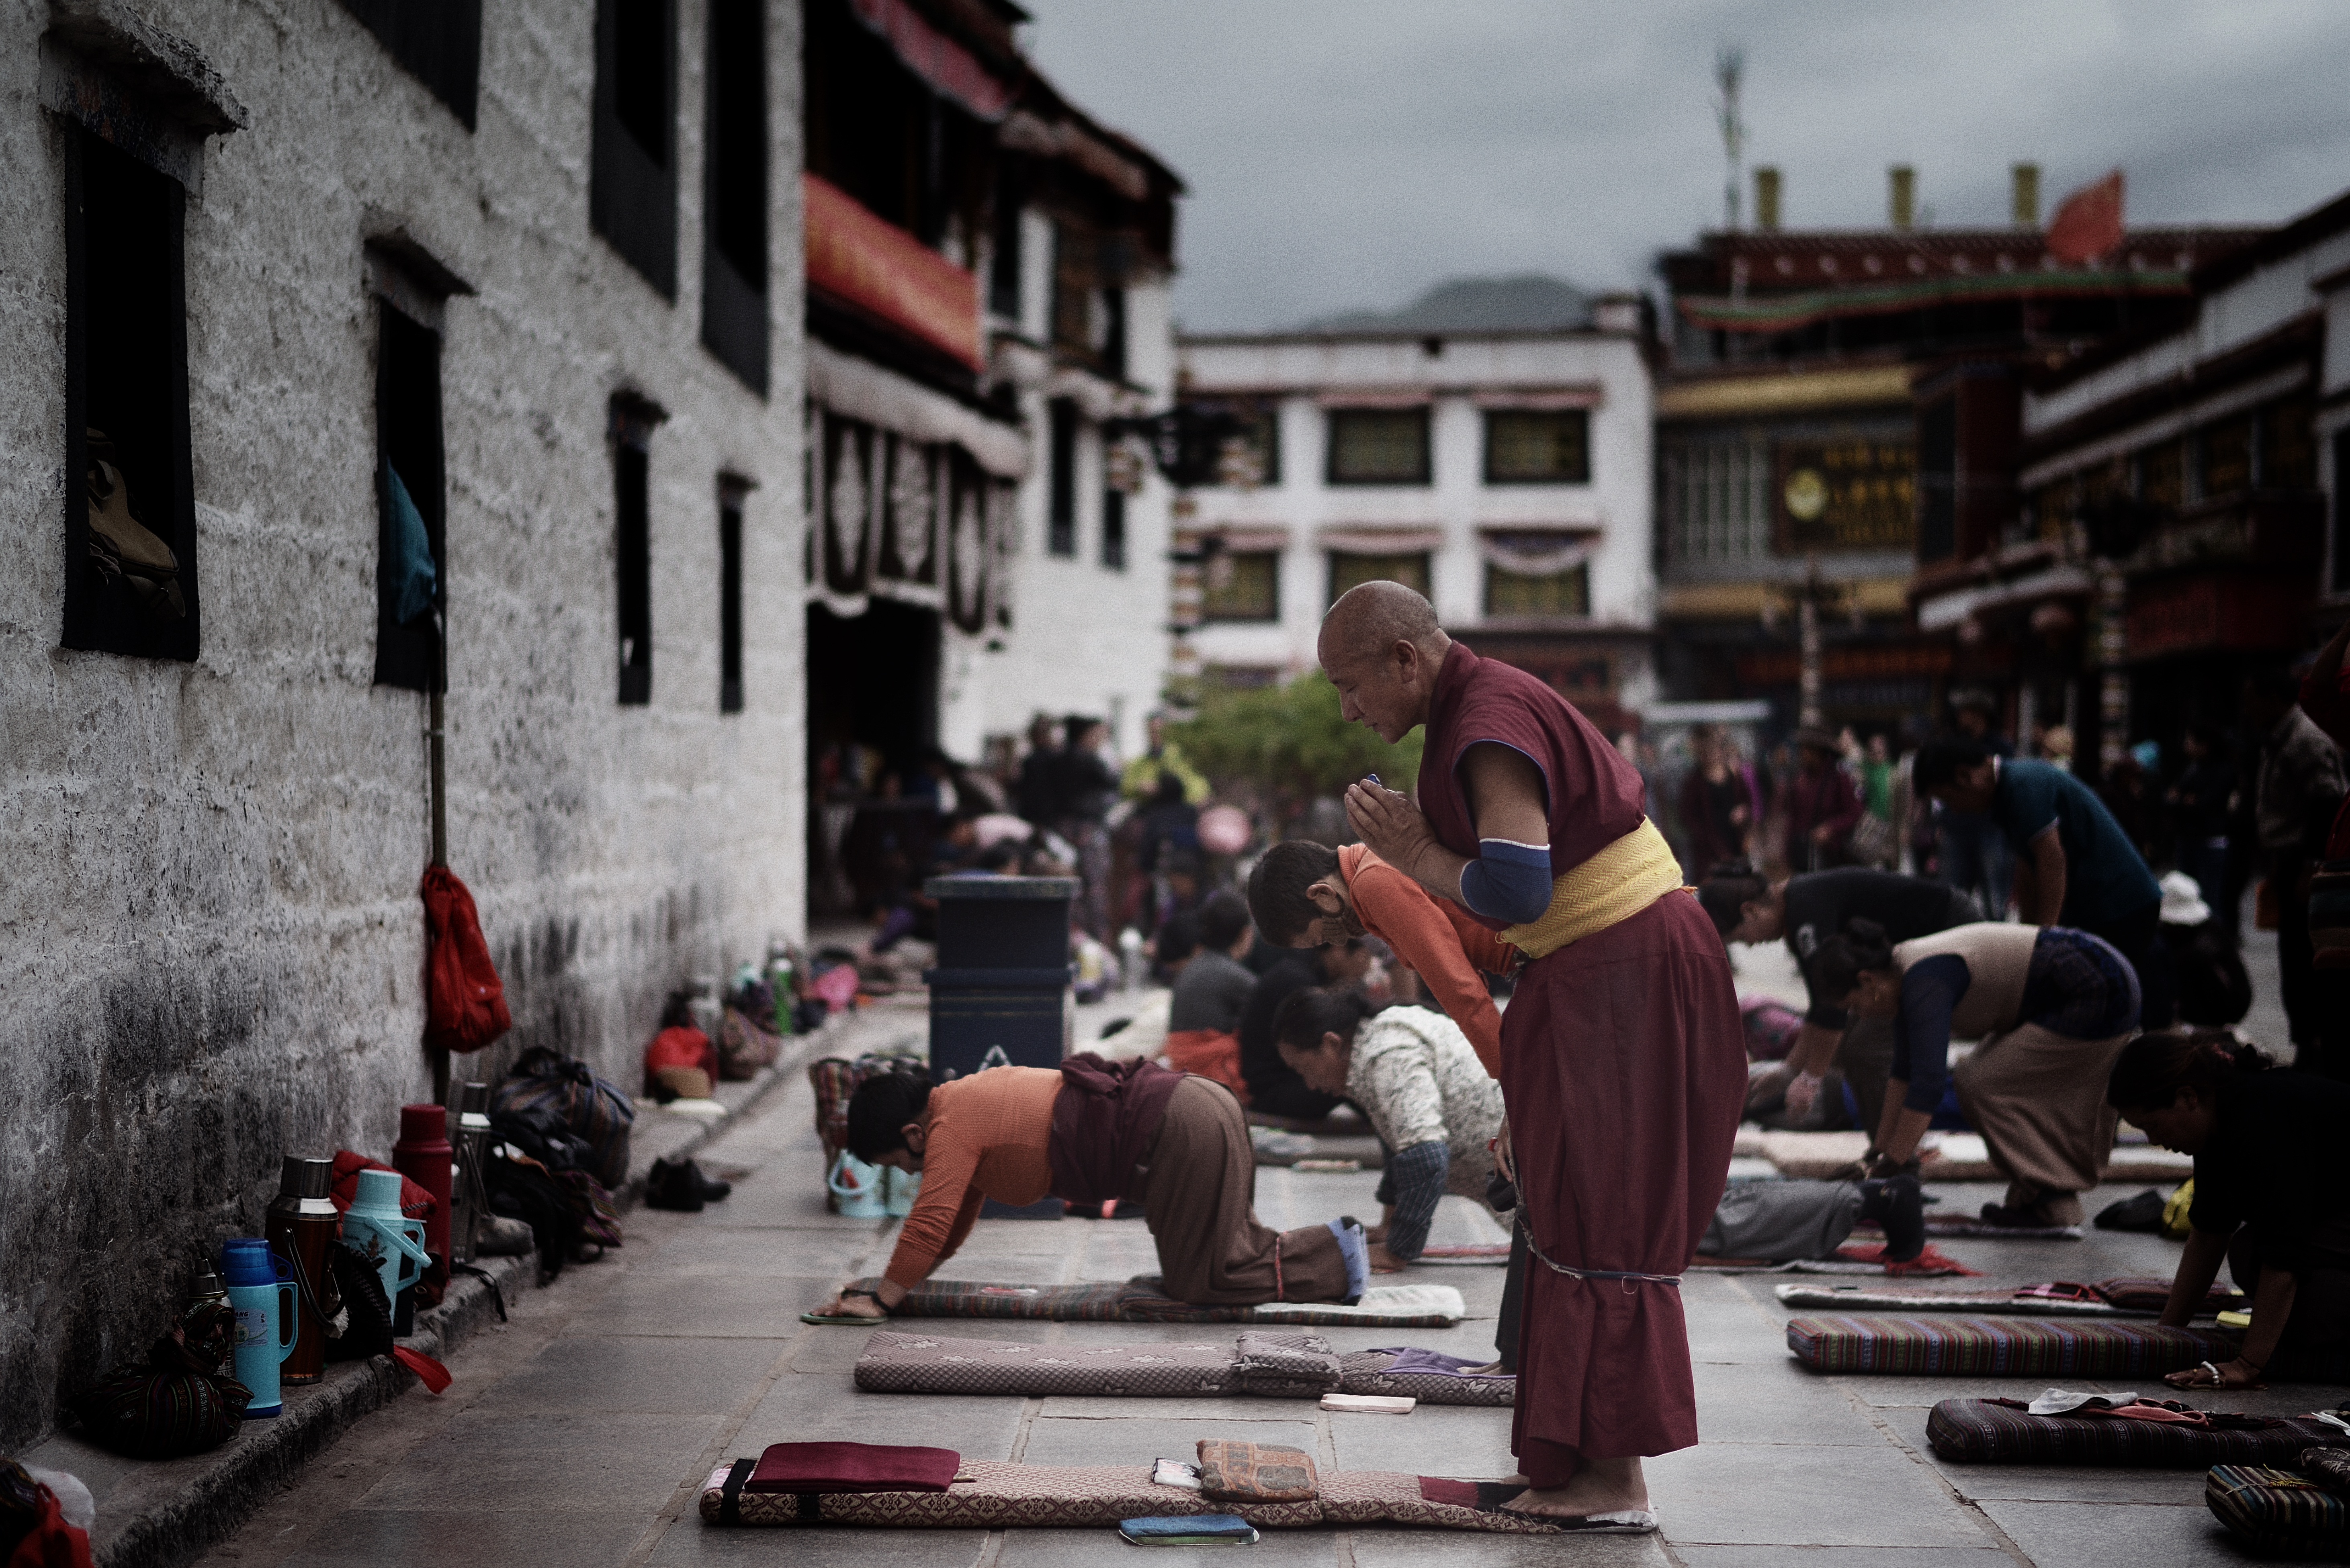
pedestrian, road, street, crowd, buddhist, buddhism, tibet, art, temple, infrastructure, monastery, prayer, tibetan, lhasa, jokhang, urban area